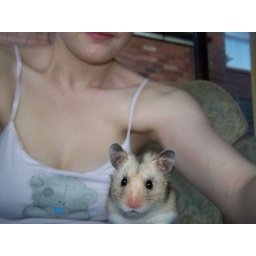
just more of his cute face in one of his frozen moods